Crab Bowl Classic

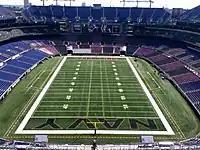
M&T Bank Stadium before the 2010 Crab Bowl Classic

The 2010 game would be the first to award The Crab Bowl to the winner. 69,348 fans turned out to see the game at M&T Bank Stadium in Baltimore, which was considered a home game for Maryland. Navy dominated the game statistically, controlling the ball for nearly 40 minutes and gaining 485 yards. The Midshipmen also converted 10 of 18 third-down chances. But their errors and failure to convert near the goal line cost them dearly. Navy kicker Joe Buckley missed a 32-yard field goal attempt, quarterback Ricky Dobbs lost a fumble at the Maryland 1-yard line, and Maryland eventually walked away with a 17–14 victory.